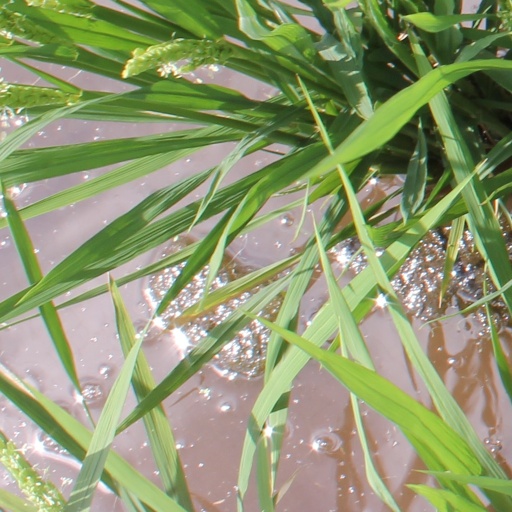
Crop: rice